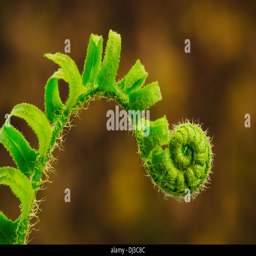
close up of a fern opening a new leaf in springtime united states